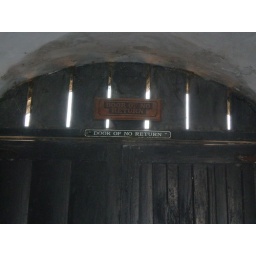
This door exited to the ocean where ships loaded up captives to be sold in other countries around the world.